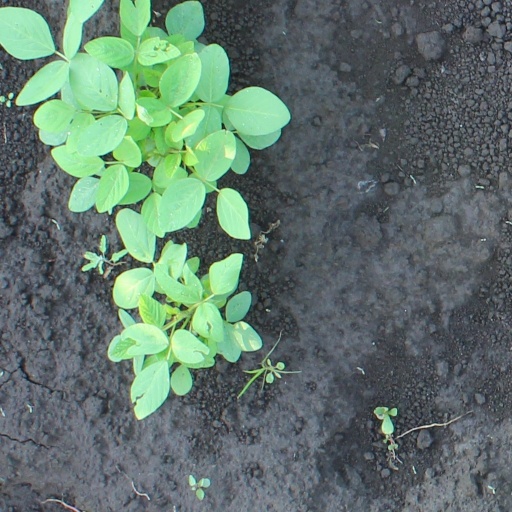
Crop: soybean